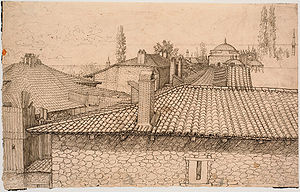
Melchior Lorck / Årene i Tyrkiet
Melchior Lorck,"Udsigt over tage mod Arkadiosøjlen i Konstantinopel", 1555-1559, Statens Museum for Kunst, København
Melchior Lorck anses for at være den første betydningsfulde grafiker i dansk kunsthistorie. Han var af dansk-tysk oprindelse, født i Slesvig som søn af den flensborgske rådmand Thomas Lorck og hans kone Anna. Lorck fremstillede en meget grundig visuel optegnelse af livet og traditionerne i Tyrkiet i 1500-tallet, som stadig er en unik kilde til viden og forskning. Han er den første danske kunstner, om hvem en væsentlig biografi kan skrives, og som med sikkerhed kan tilskrives mange kunstværker.